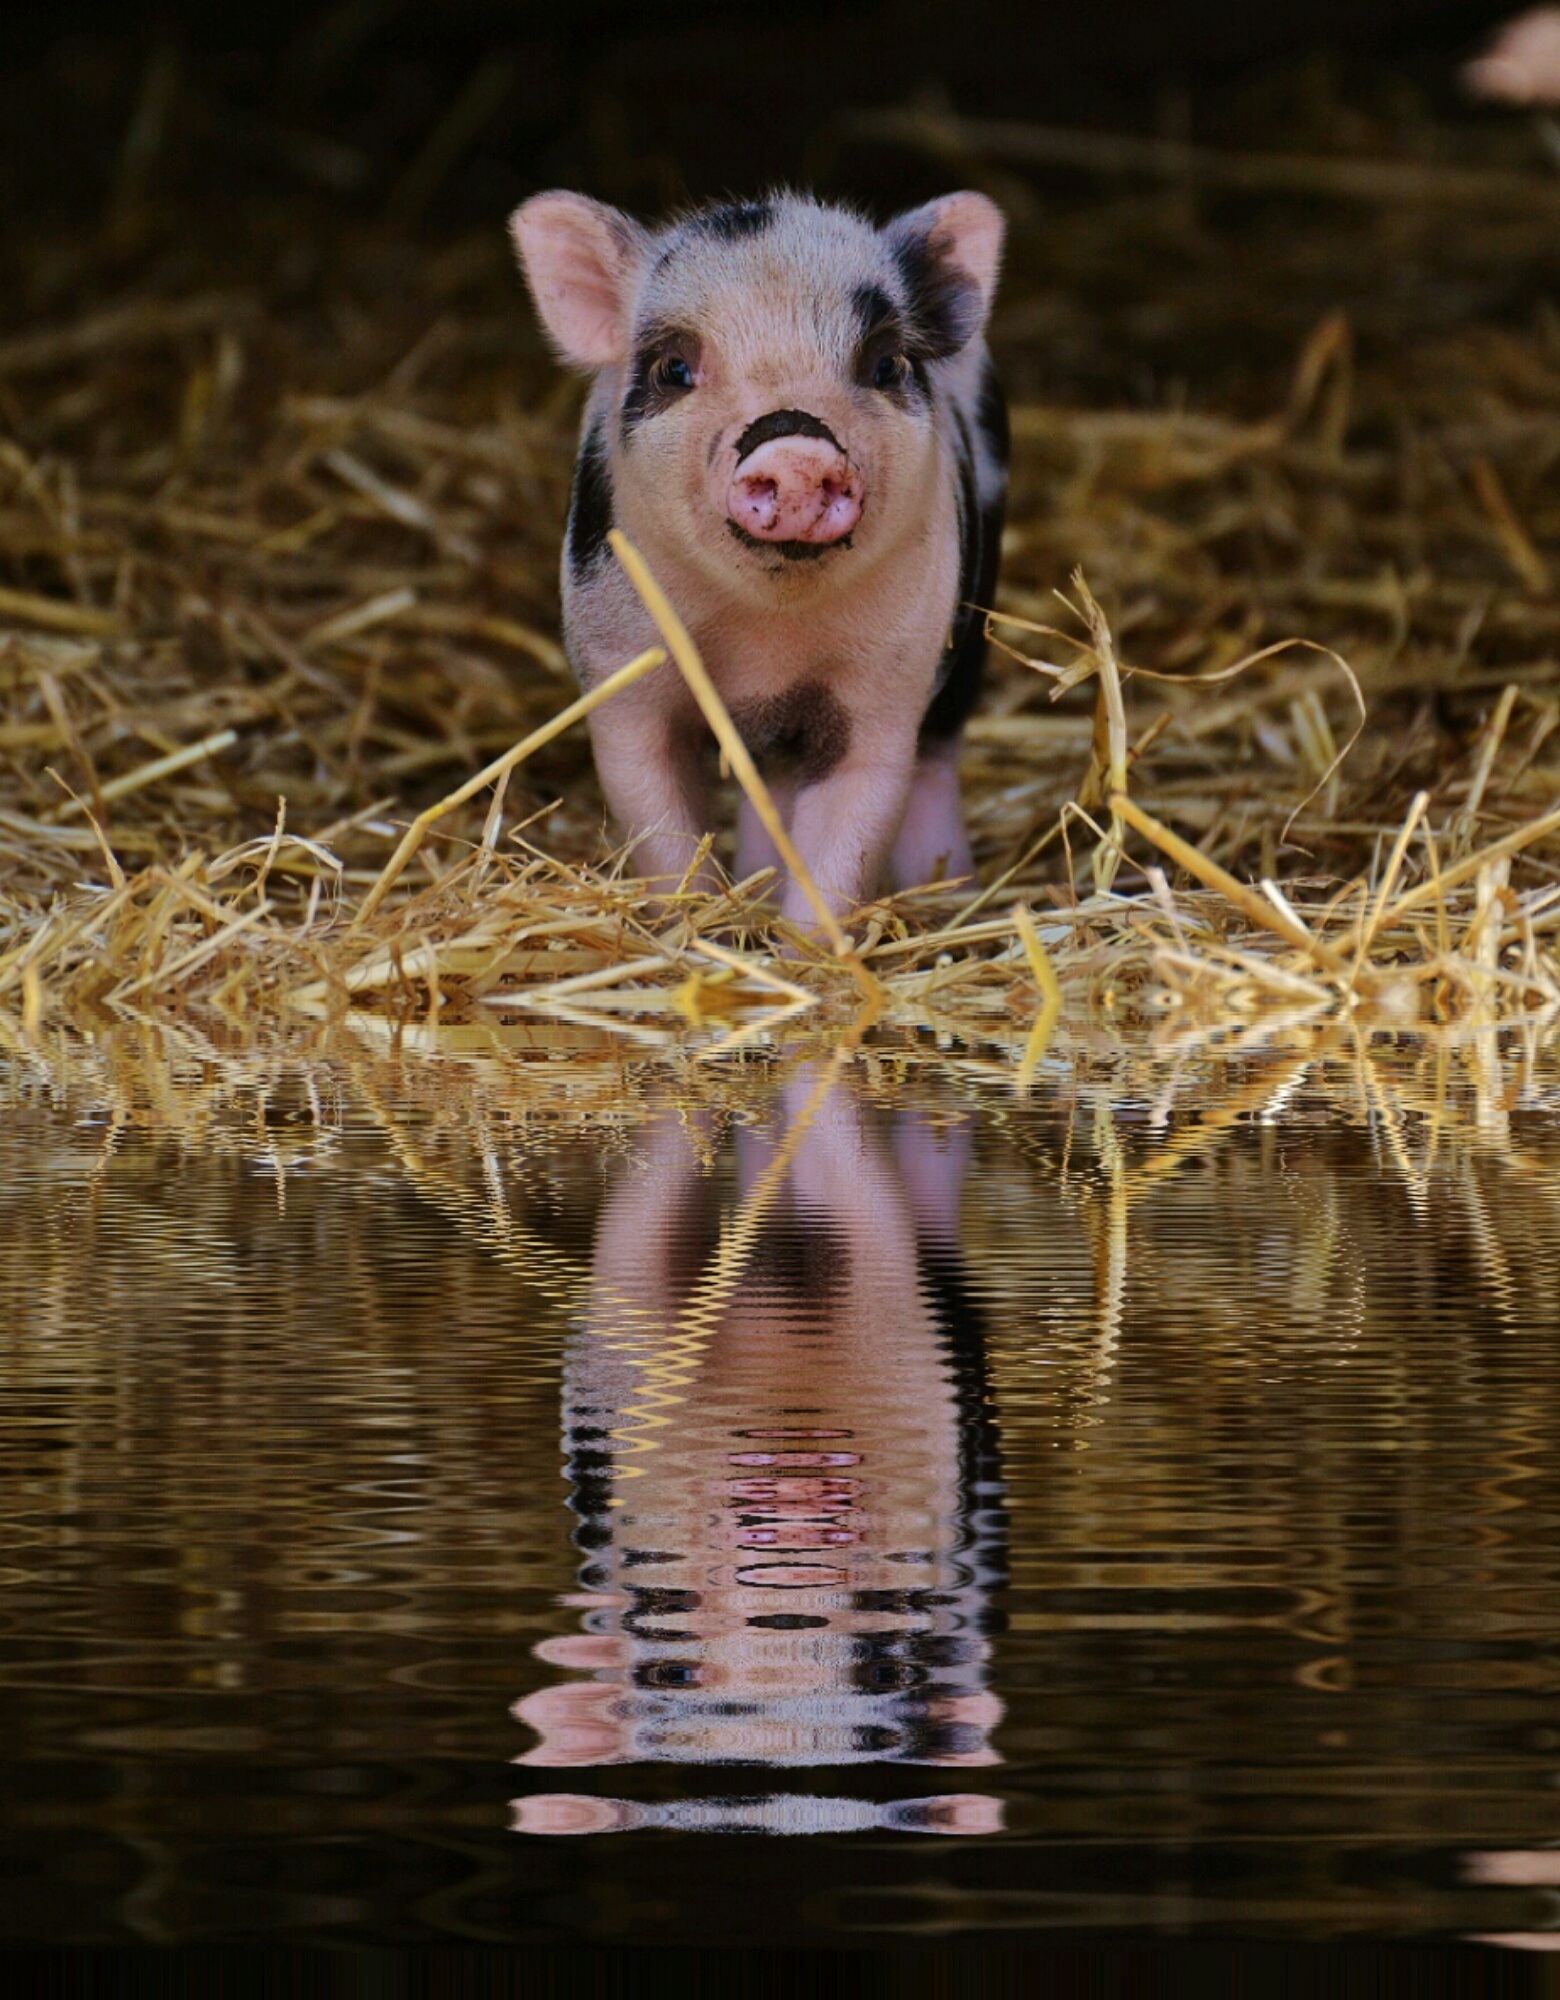
water, play, sweet, cute, wildlife, mammal, baby, fauna, bank, piglet, vertebrate, funny, mini, pig, mirroring, wildpark poing, small pigs, pig like mammal